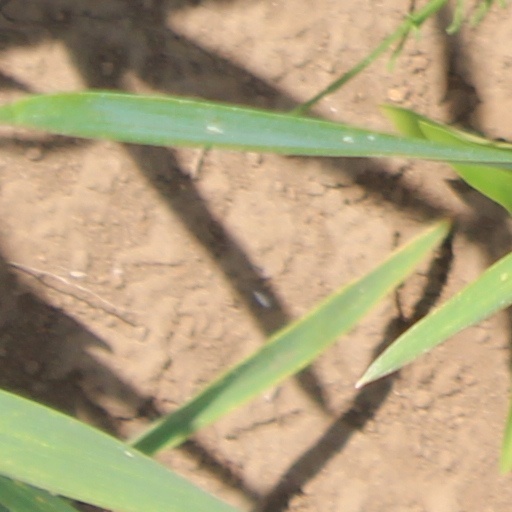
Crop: wheat